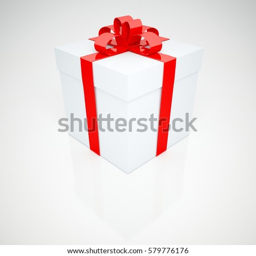
industry of a white gift box with a red ribbon